Michael III

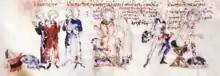
The assassination of Michael III (right) and the proclamation of Basil I (center) as the new basileus.

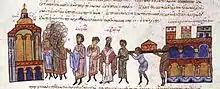
Leo VI presiding over the transfer of the remains of Michael III to the imperial mausoleum at the Church of the Holy Apostles

This curious development may have been intended to legitimise the eventual succession to the throne of Eudokia Ingerina's son Leo, who was widely believed to be Michael's son. Michael celebrated the birth of Leo with public chariot races, a sport he enthusiastically patronized and participated in.